Ferdinand Gottlieb

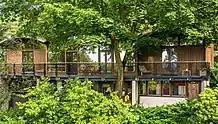

After escaping from Nazi Germany in 1934, he lived in British Mandate of Palestine before emigrating to New York in 1937. He subsequently served in the United States Army Air Forces intelligence in World War II, receiving two Bronze Star medals. After the war, he attended Columbia University School of Architecture, graduating 1953, and marrying Bernice Gottlieb (née Friedman) the same year, with whom he raised three children.